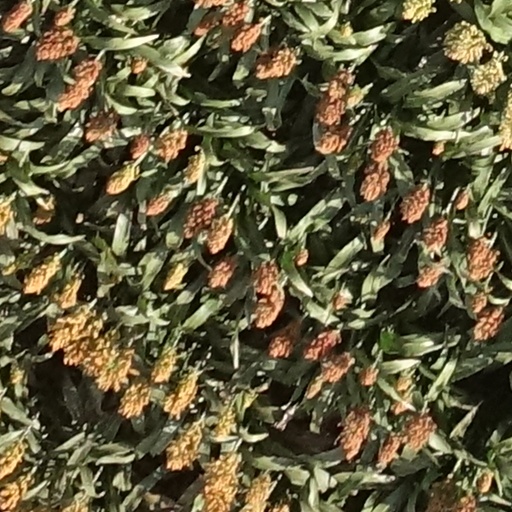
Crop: sorghum